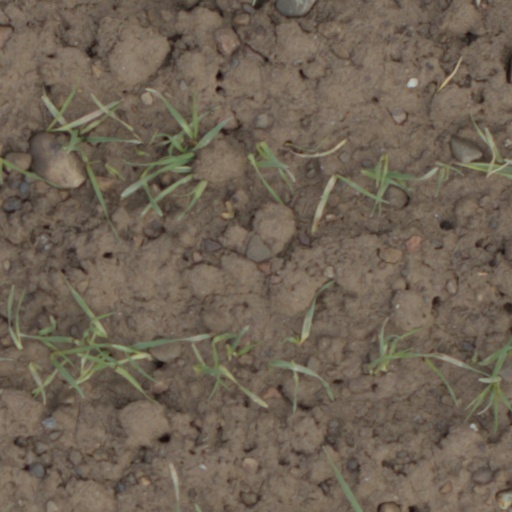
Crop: wheat